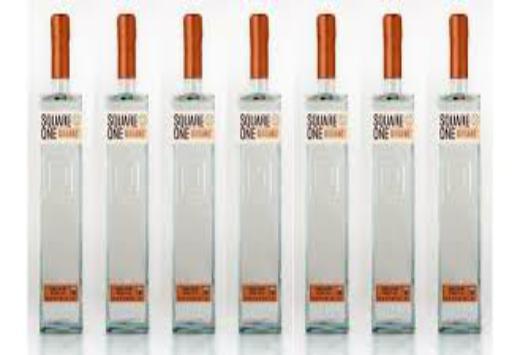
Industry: Food